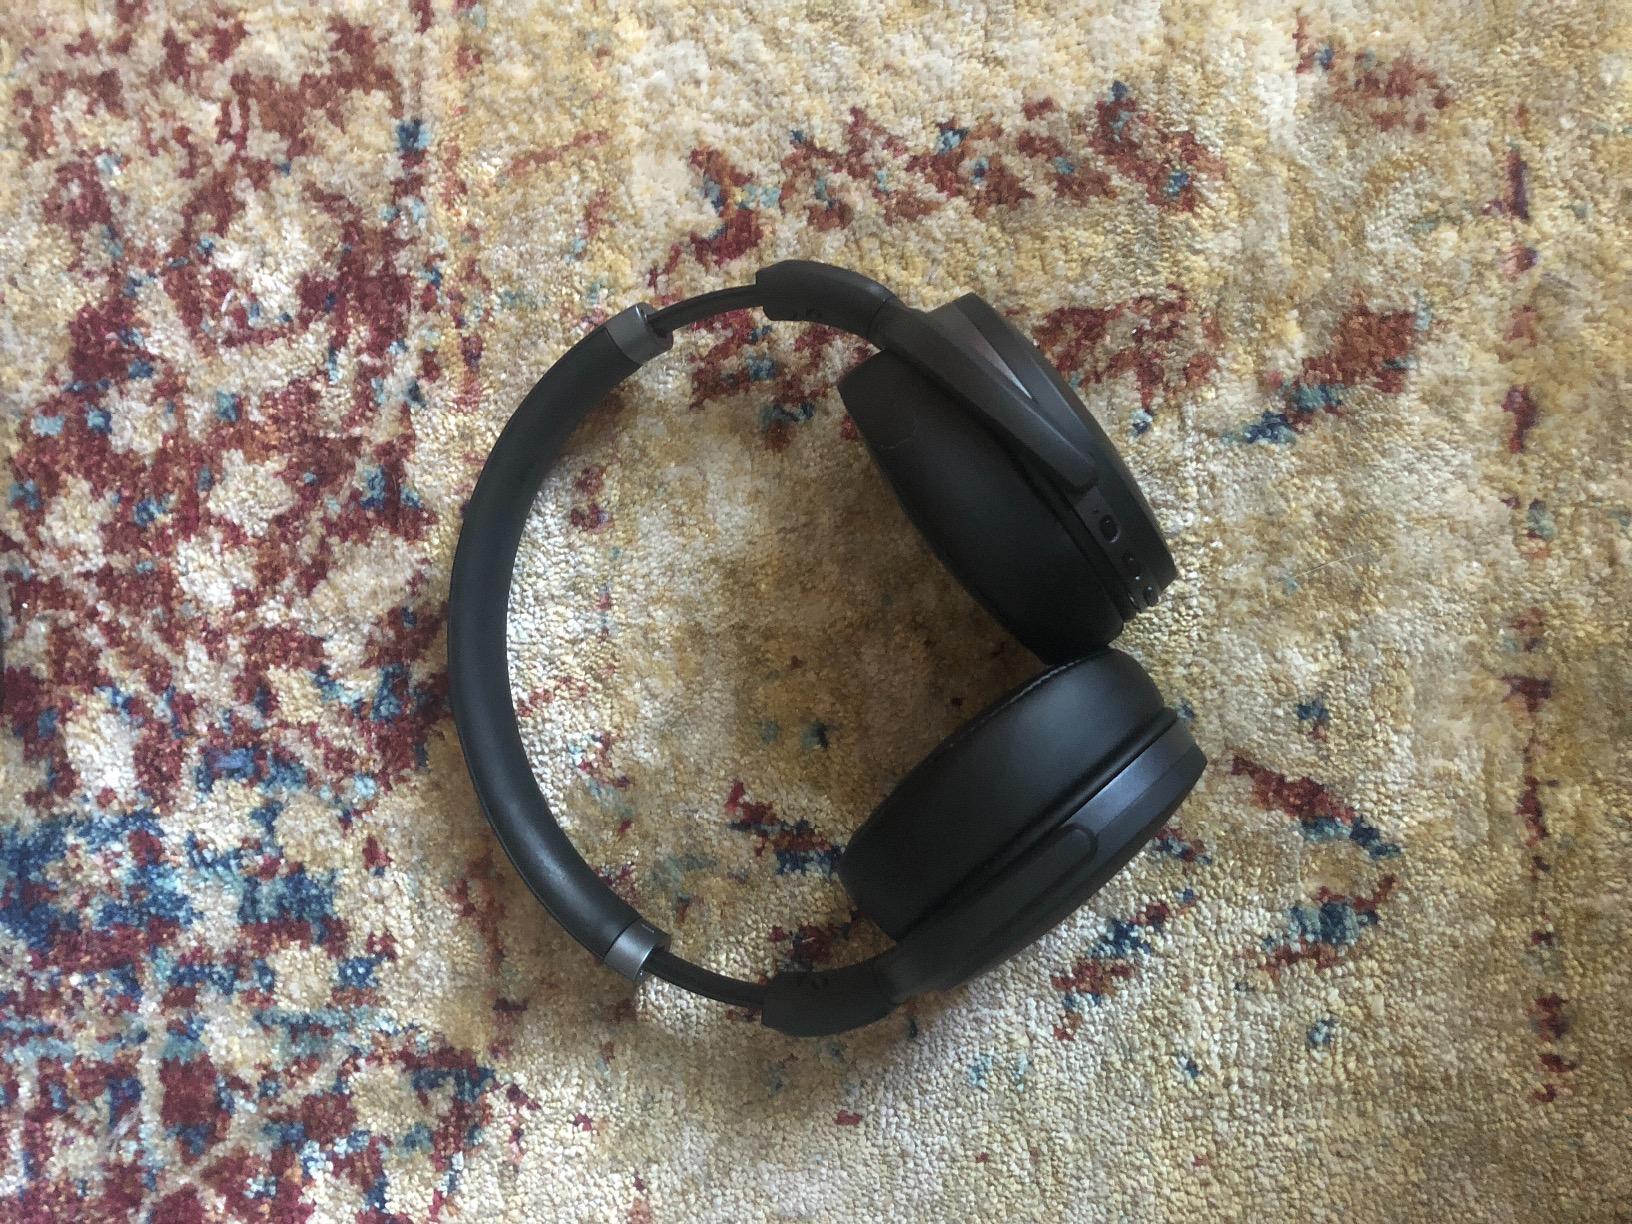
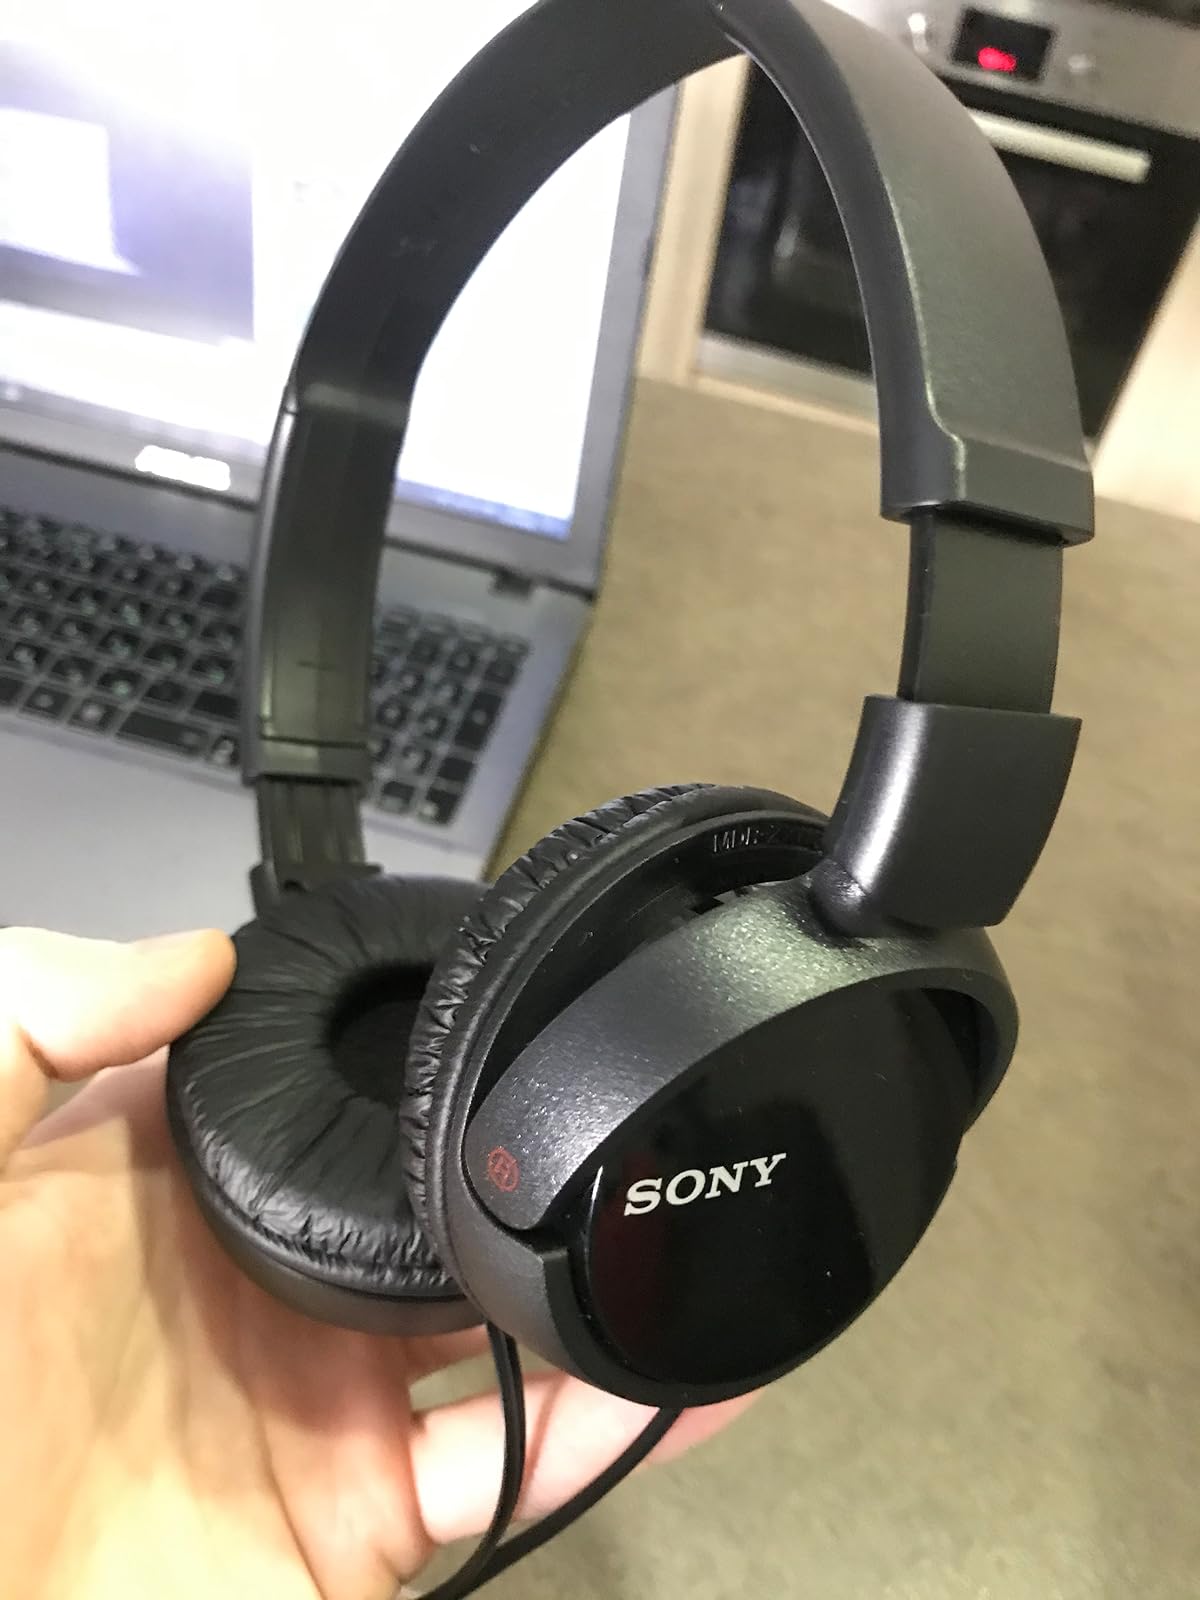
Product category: headphones
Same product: no